Gabriella Pession

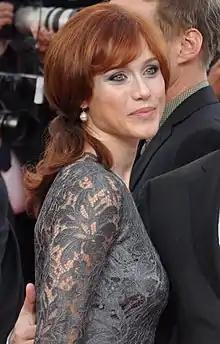
Pession at the 2013 Monte-Carlo Television Festival.

Gabriella Pession was born in Florida. From 2013 to 2015 she starred in the TV show "Crossing Lines". In 2015, she received the America Award from the Italy–USA Foundation.